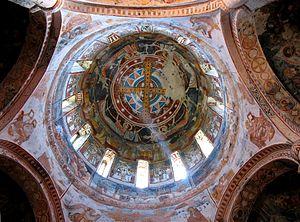
La cathédrale Saint-Nicolas de Nikortsminda ou Nikortsminda, est un édifice géorgien du XIᵉ siècle. Elle est située sur une colline, au nord-ouest de la Géorgie, dans la région de Ratcha-Letchkhoumie et Basse Svanétie, non loin de la capitale régionale Ambrolaouri. Elle présente un intérêt exceptionnel en raison de l'abondance et de l'excellent état de conservation des sculptures qui ornent notamment ses façades, ce qui en fait un des fleurons de l'architecture ecclésiastique géorgienne, mais aussi parce que sa coupole est l’une des deux seules coupoles d’églises géorgiennes du XIᵉ siècle conservées dans leur état primitif, avec celle de l’église de Manglissi.